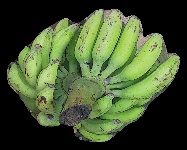
Variety: elakki-bale
Grade: grade3